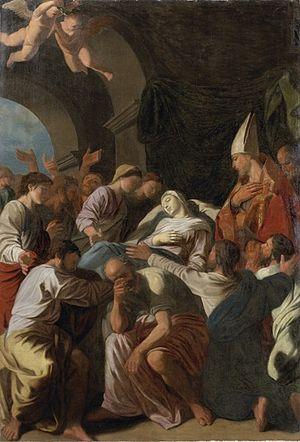
La Mort de la Vierge,Vue après restauration.
Cette page liste les peintures de Nicolas Poussin. Les attributions varient de manière notable d'un historien de l'art à l'autre. Jacques Thuillier, l'un des plus restrictifs, en compte, en 1994, 224 autographes sans contestations et 33 sur lesquels subsistent des doutes plus ou moins importants. Certaines attributions ont pu changer depuis. Par ailleurs, des redécouvertes de tableaux considérés comme perdus ont eu lieu. Cette liste ne pourra donc jamais être considérée comme exhaustive.